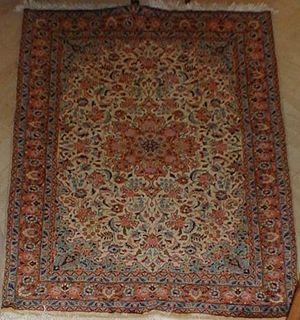
Le tapis d'Hamedan est un type de tapis persan. La plupart des tapis connus sous ce nom proviennent en fait des quelque 500 villages disséminés dans un rayon de 100 km autour de la ville.